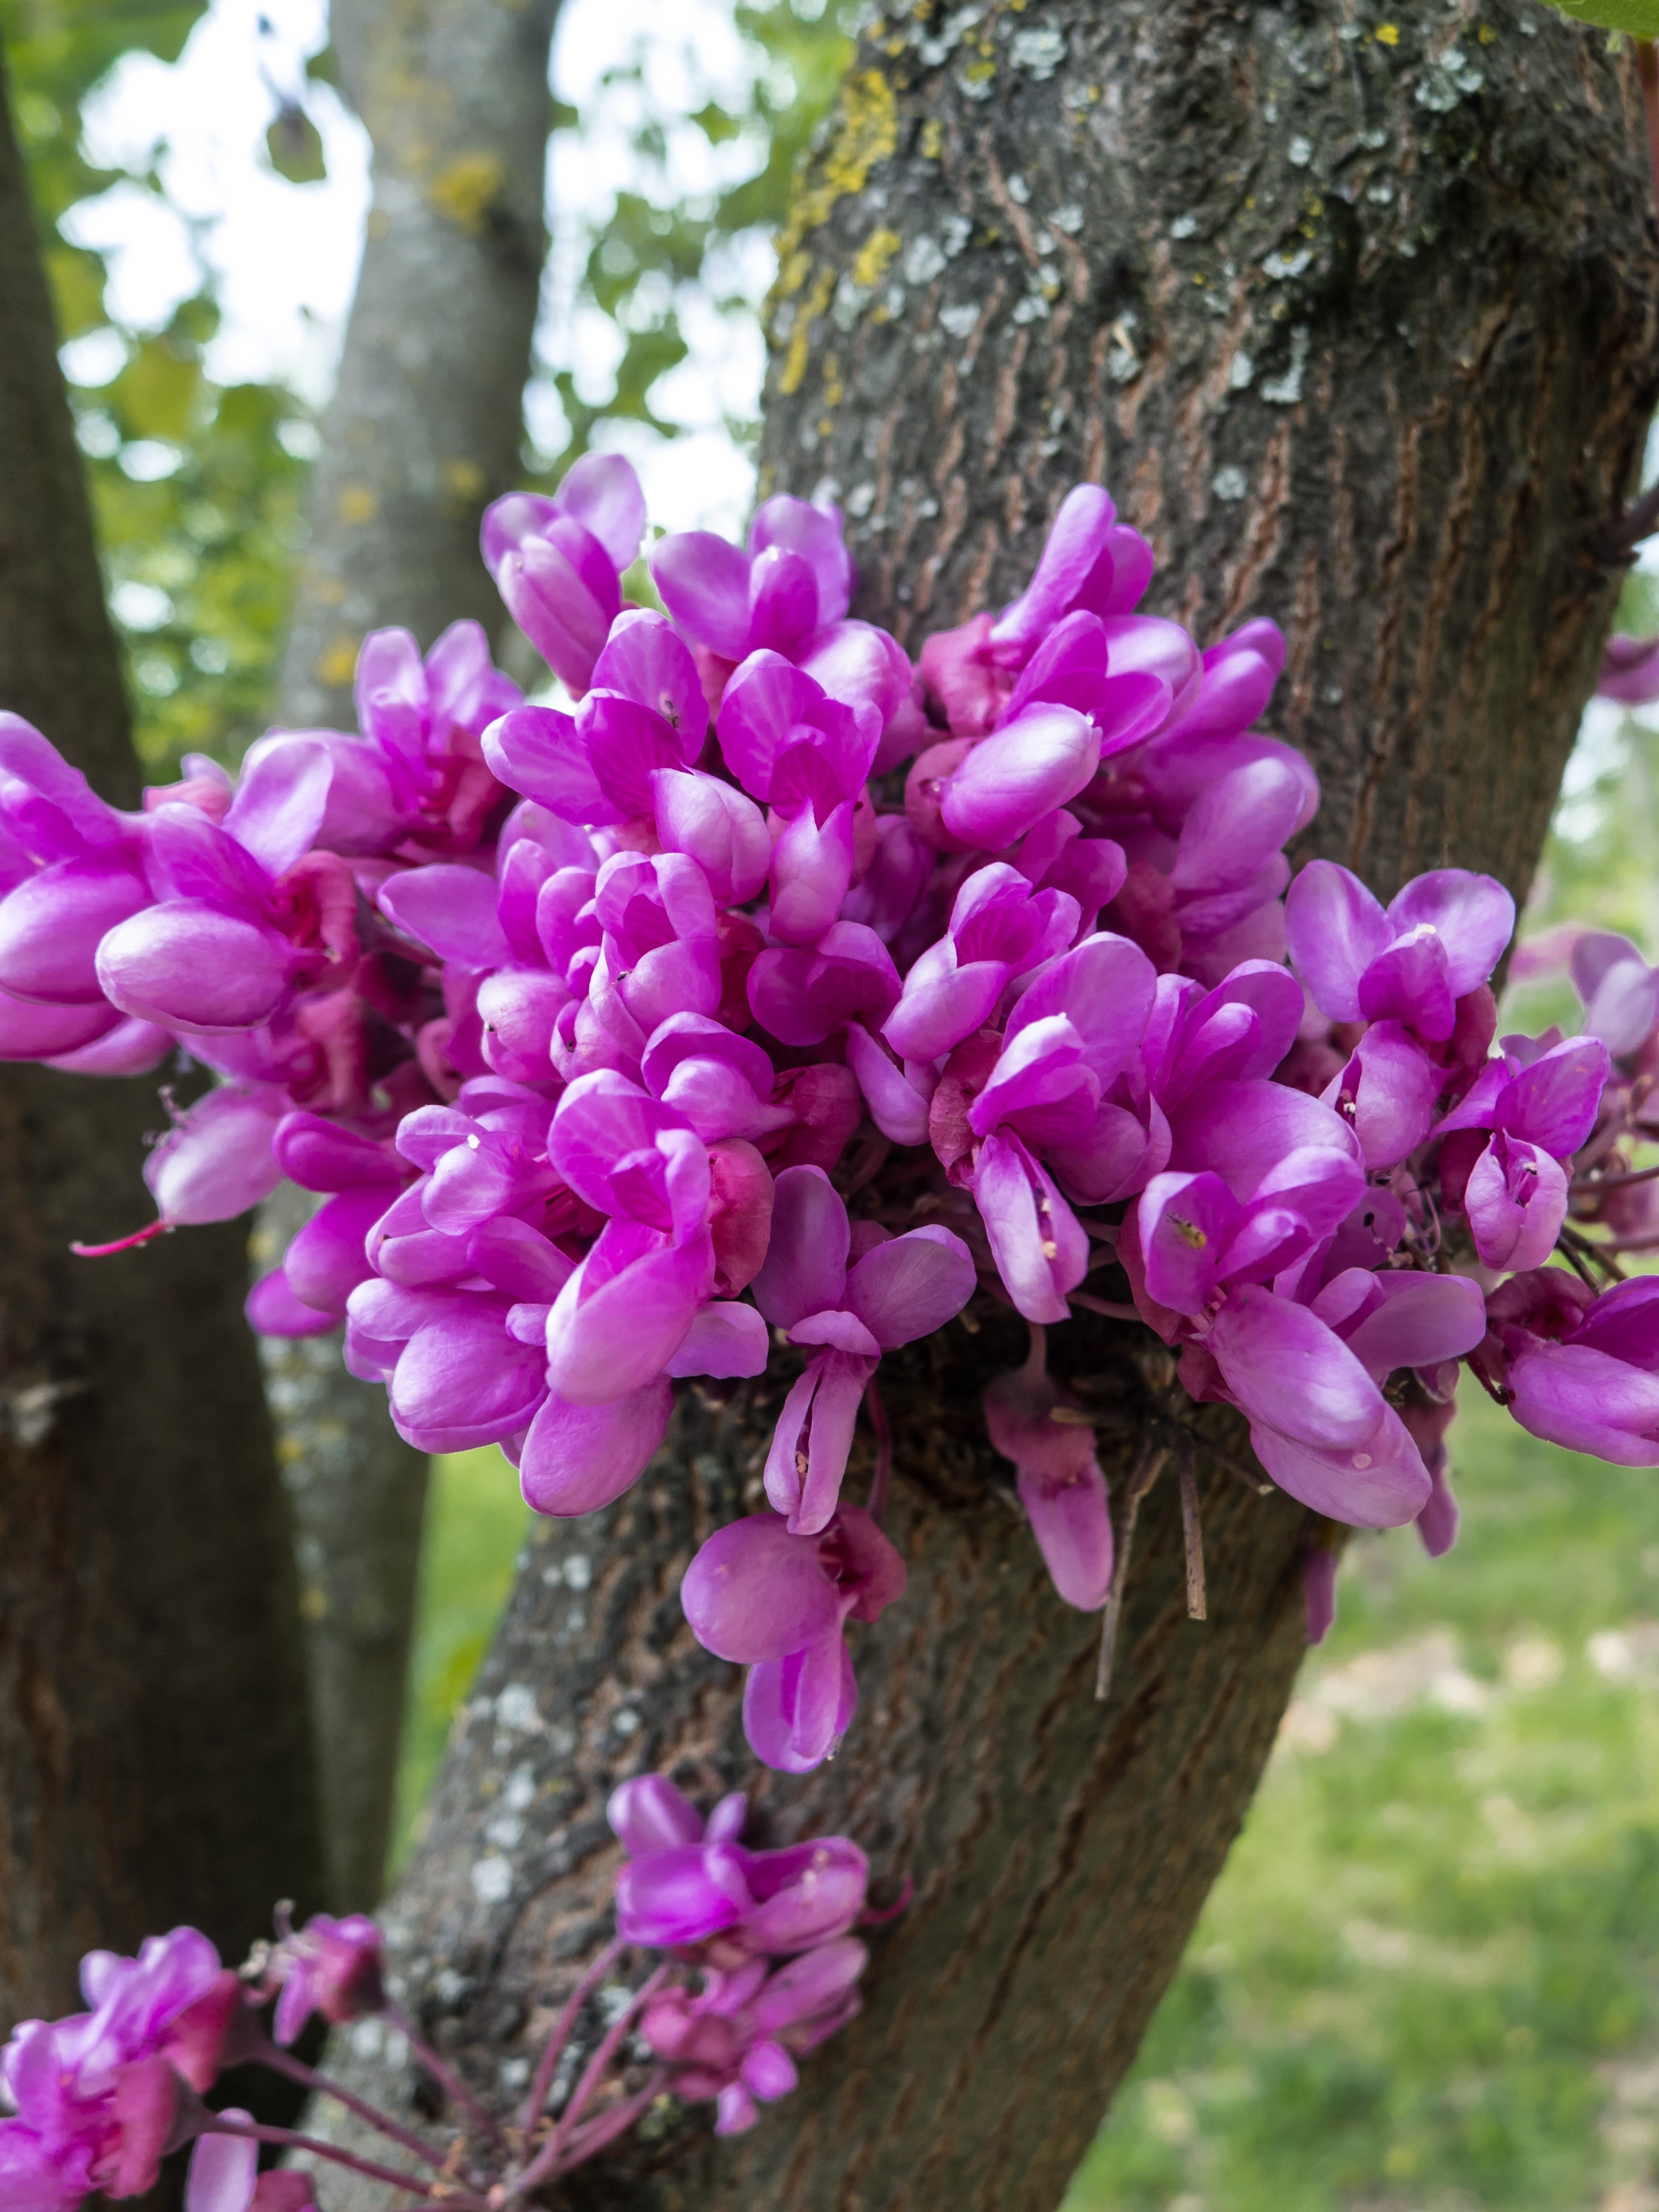
tree, nature, blossom, plant, flower, spring, vegetable, botany, garden, flora, wildflower, flowers, shrub, lilac, magenta, flowering plant, land plant